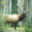
Label: deer